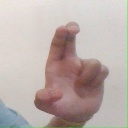
अक्षर: आ